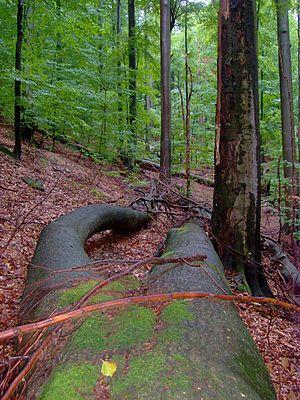
Les forêts primaires de hêtres des Carpates et d'autres régions d'Europe forment un site transnational du patrimoine mondial, regroupant 78 forêts de hêtres réparties sur 12 pays européens : Albanie, Allemagne, Autriche, Belgique, Bulgarie, Croatie, Espagne, Italie, Pologne, Roumanie, Slovaquie, Slovénie et Ukraine.